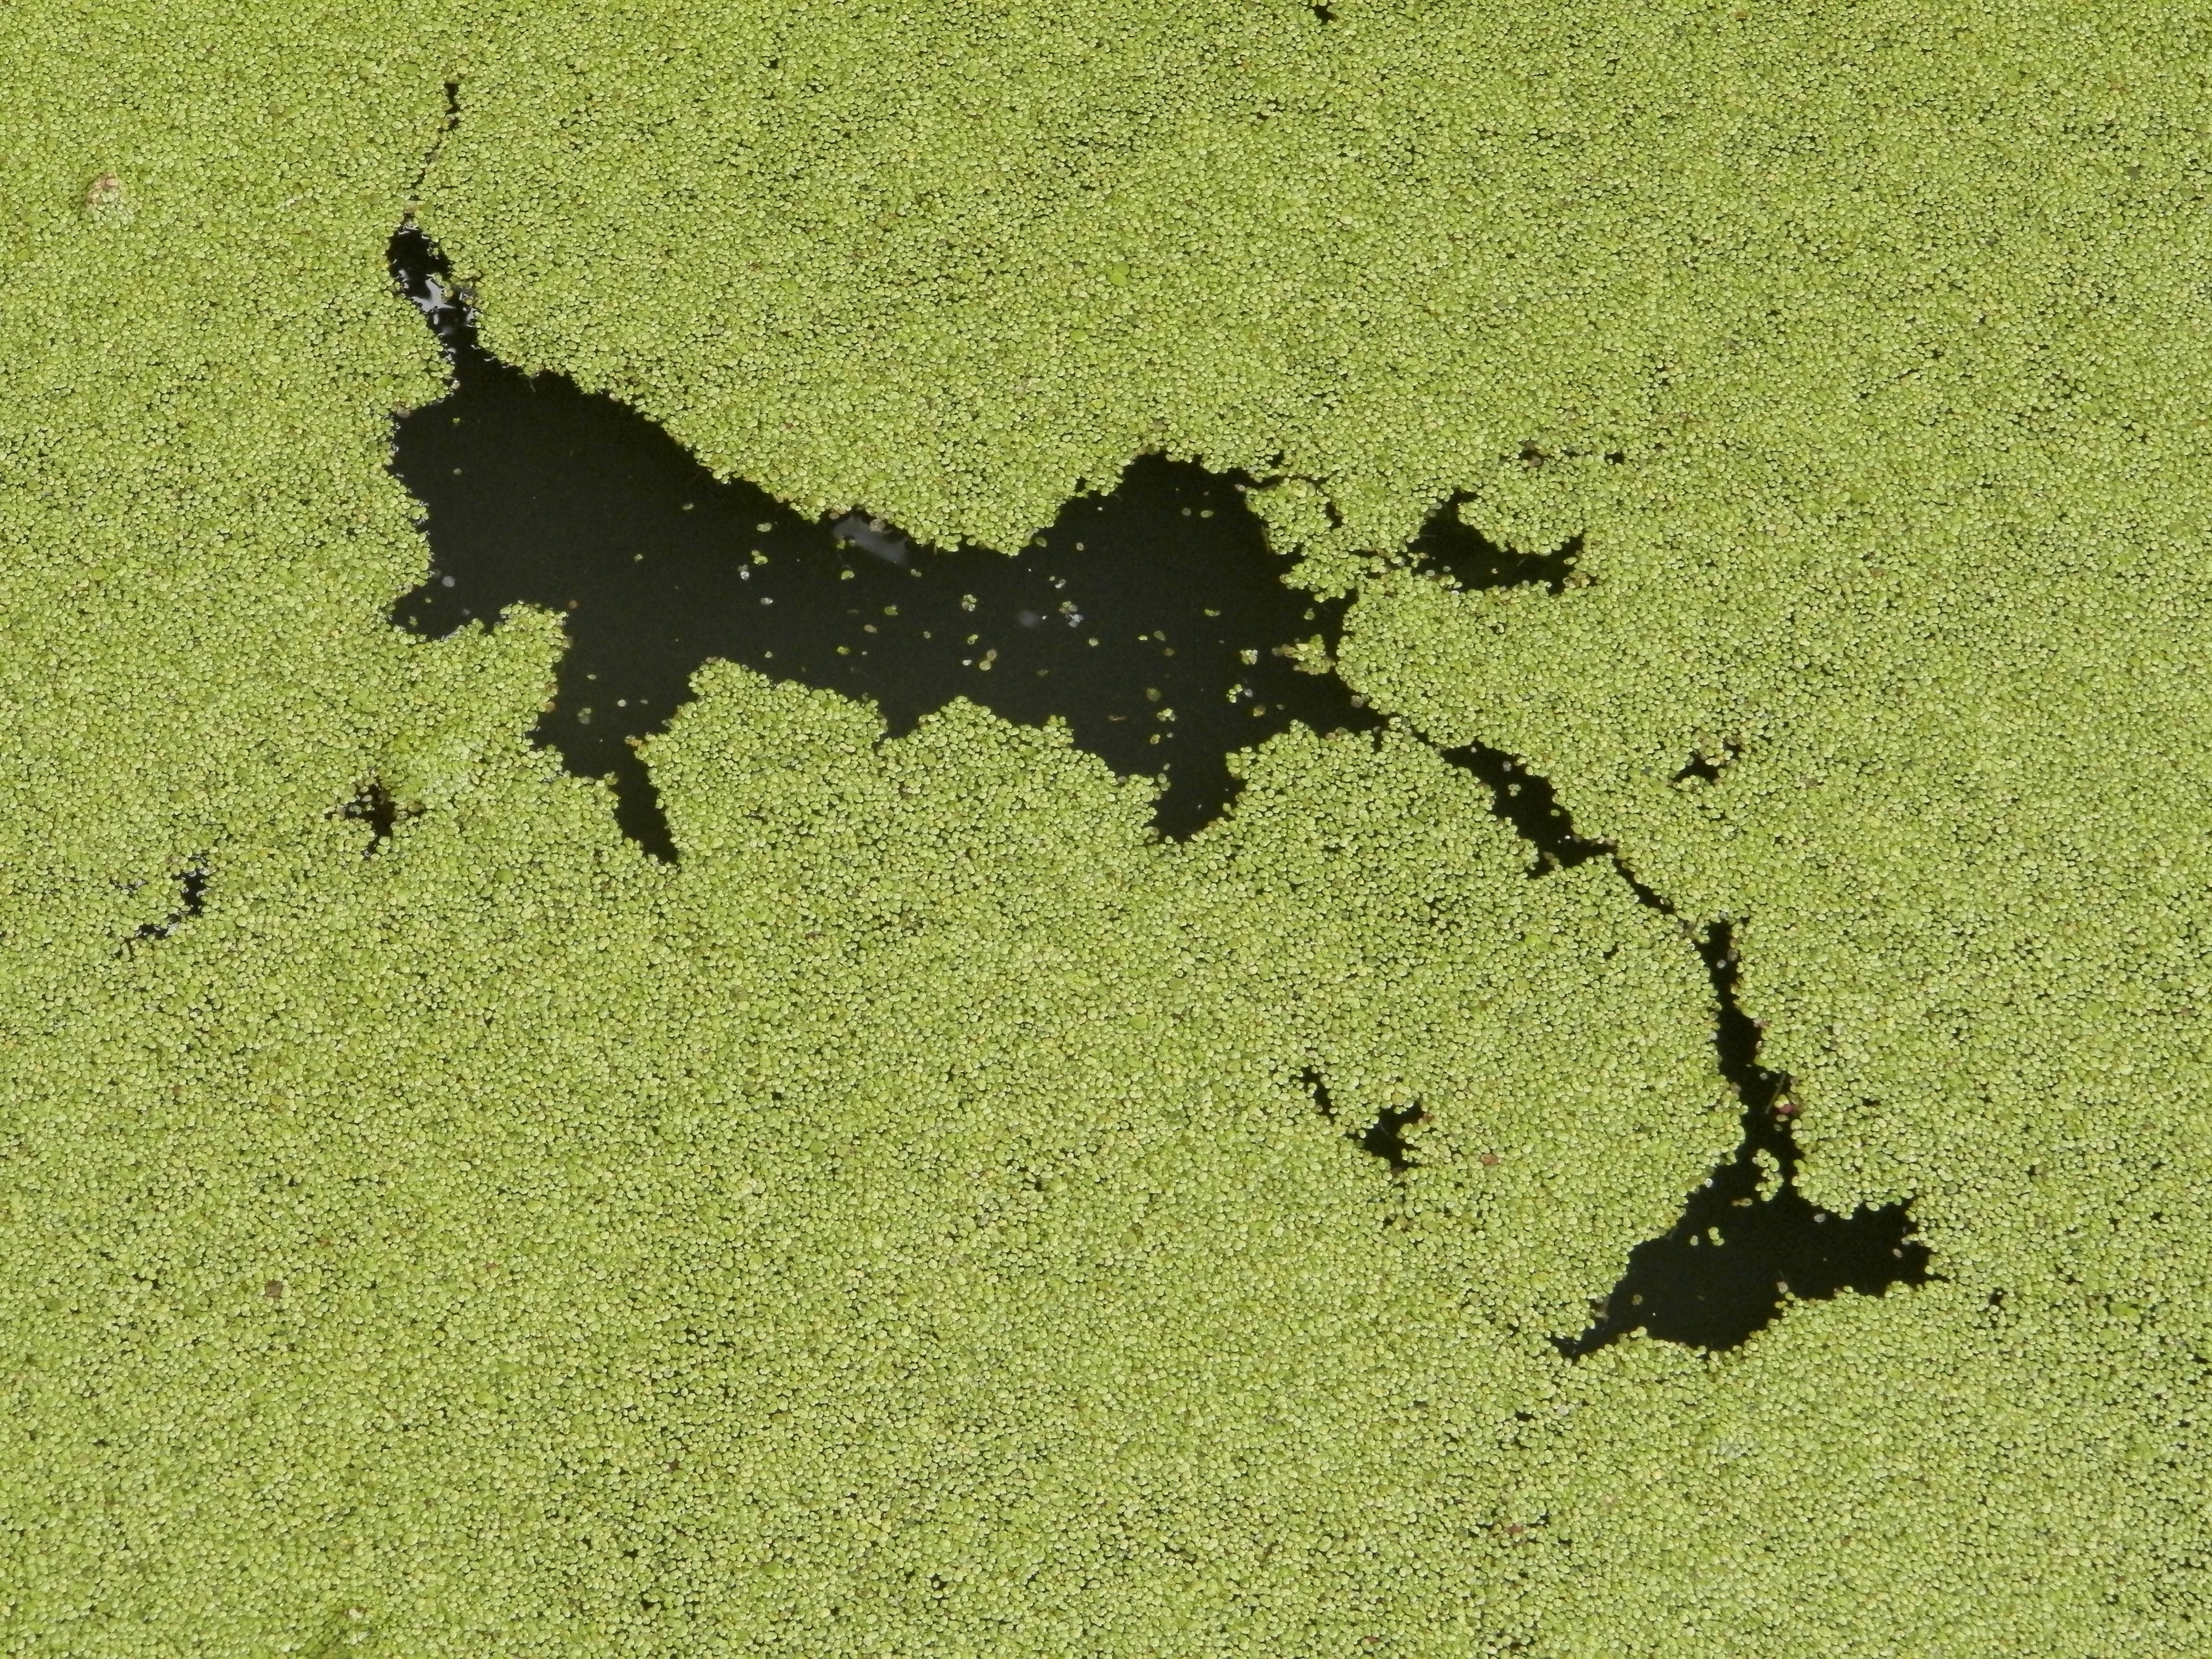
tree, water, grass, leaf, green, biology, shadow, soil, fauna, plants, surface, ecology, weed, algae, organic, aerial photography